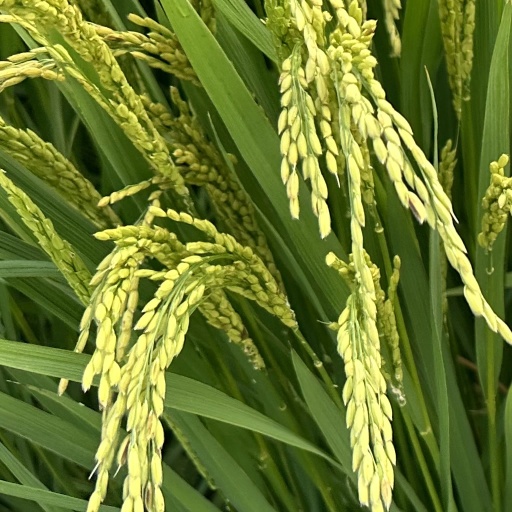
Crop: rice